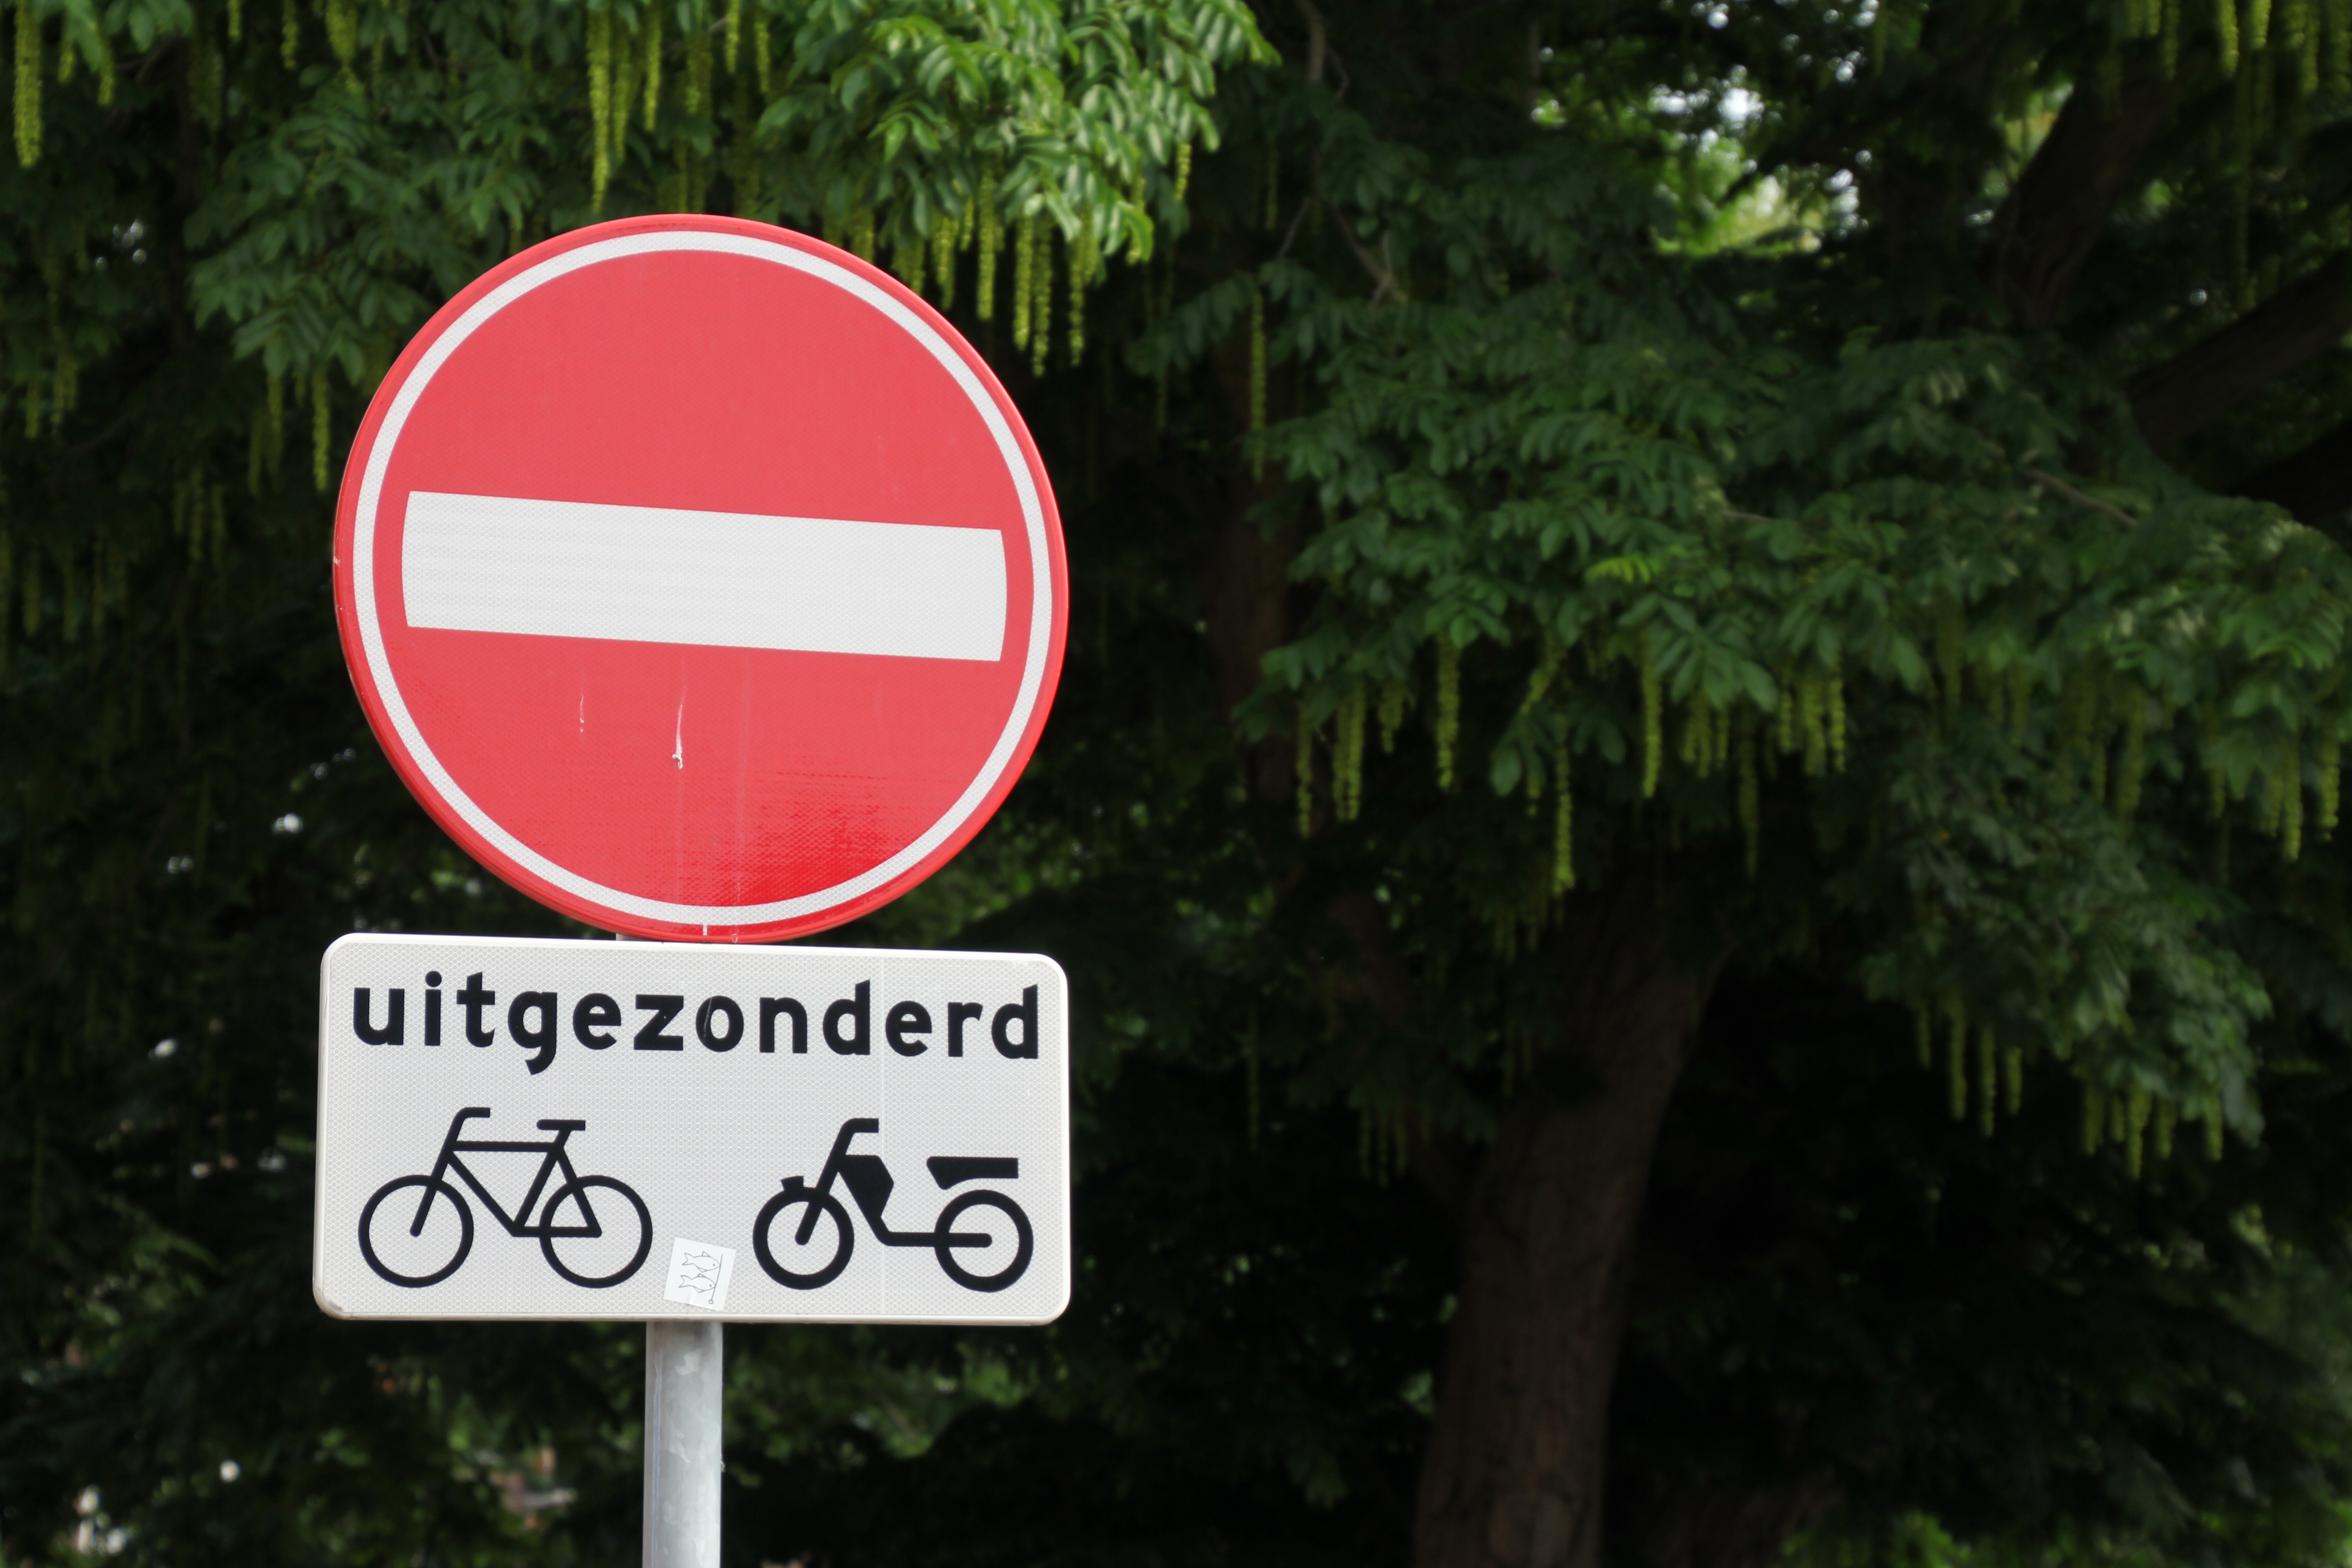
tree, wheel, bike, sign, street sign, signage, note, bicycles, traffic sign, prohibitory, verbotsschild